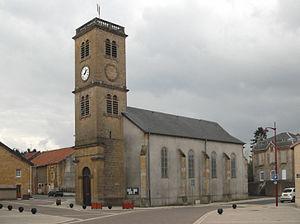
L'église Saint-Eloi à Haucourt, commune Haucourt-Moulaine
Haucourt-Moulaine est une commune française située dans le département de Meurthe-et-Moselle, en région Grand Est. Ses habitants sont les Haucourt-Moulainois. La commune est divisée en trois : la ville de Saint-Charles qui est la plus grande des trois et qui représente plus de la moitié des habitants, le village d'Haucourt, et le plus petit village : Moulaine.